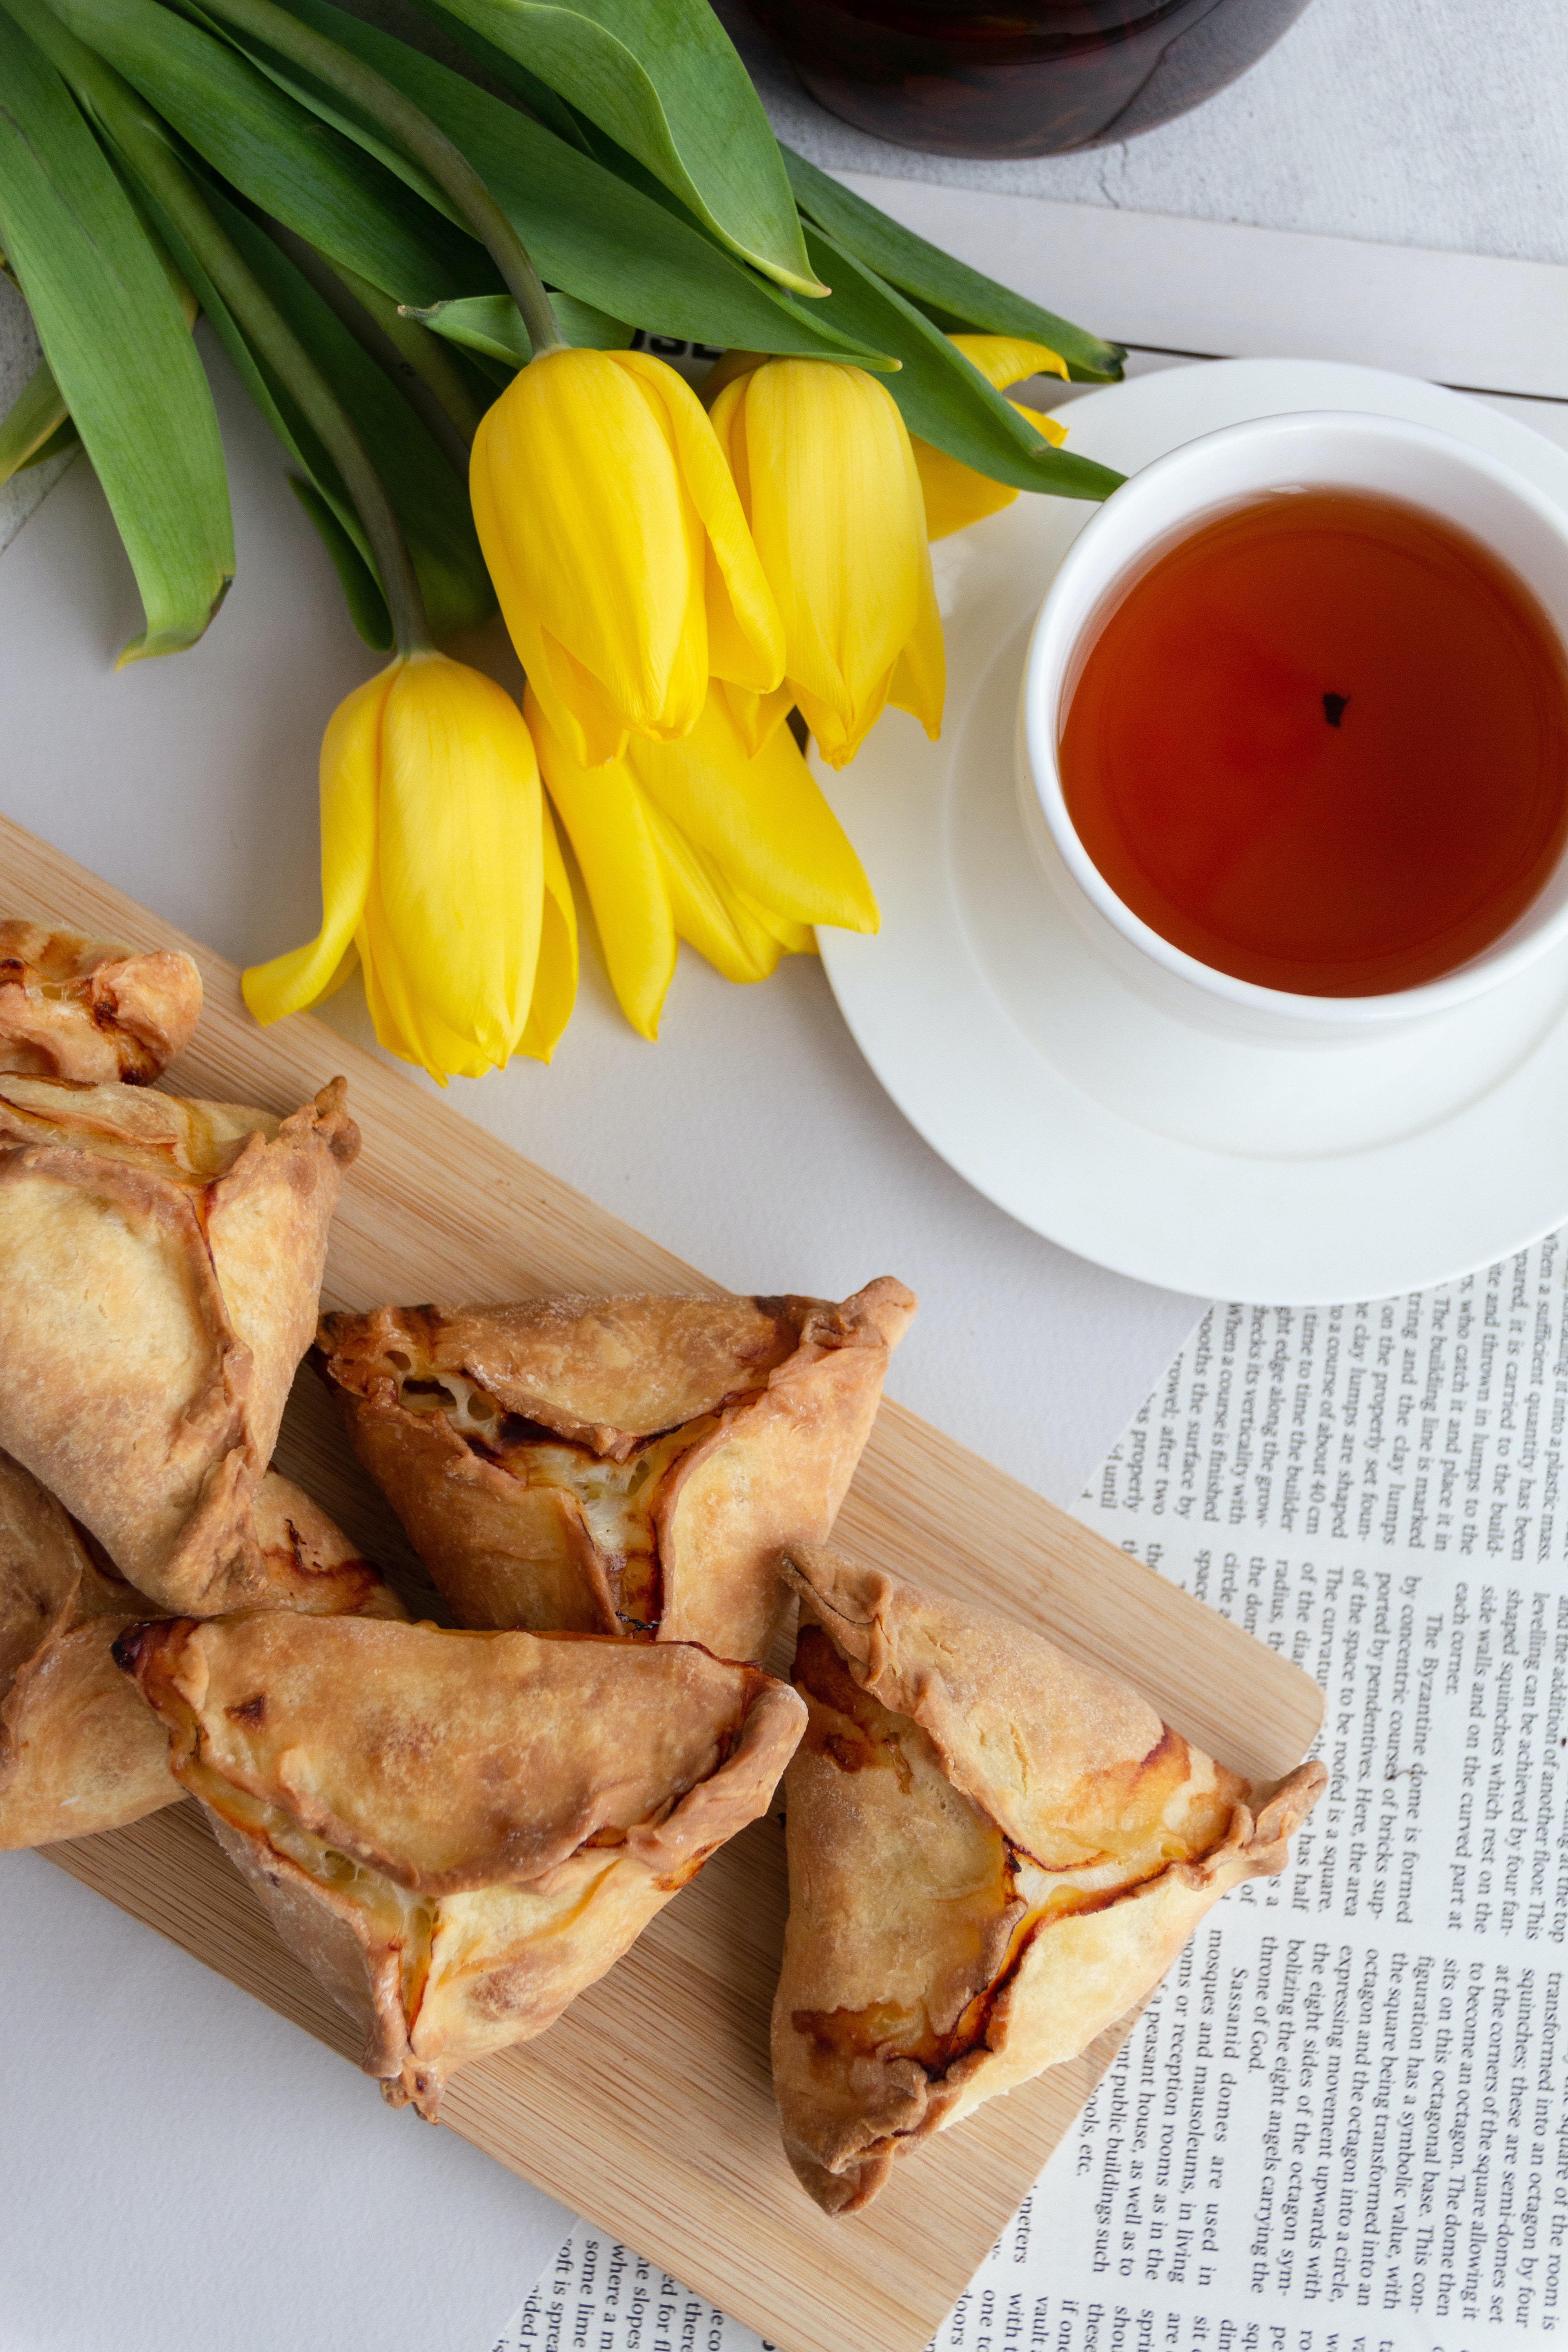
food, tableware, ingredient, recipe, dishware, cuisine, plate, natural foods, dish, serveware, produce, plant, deep frying, cup, vegetable, clementine, superfood, finger food, french fries, fried food, comfort food, orange, fast food, fruit, junk food, carrot, lapsang souchong, Food group, garnish, table, bowl, wood, summer squash, platter, vegan nutrition, la carte food, knife, breakfast, valencia orange, delicacy, side dish, leaf vegetable, bread, brunch, whole food, american food, orange juice, sweet corn, local food, baby carrot, meal, orange drink, vegetarian food